Dames of Malta

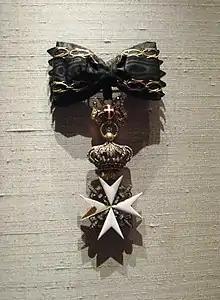
Badge of Dame Grand Cross of Honour and Devotion - Malta (1st half of 20th century)

Dames of Malta are female members of the Sovereign Military Order of Malta. The male counterparts of these Dames are the Knights of Malta.